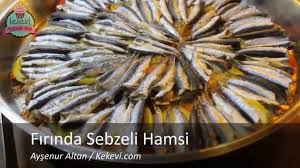
Yemek: hamsi